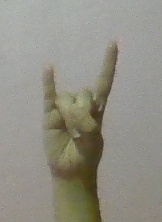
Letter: la